American alligator

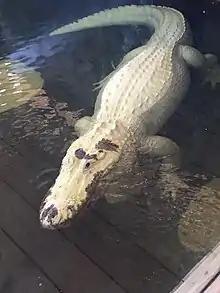
A leucistic American alligator at Gatorland

American alligators, being native both to the Nearctic and Neotropical realms, are found in the wild in the Southeastern United States, from the Lowcountry in South Carolina, south to Everglades National Park in Florida, and west to the southeastern region of Texas. They are found in parts of North Carolina, South Carolina, Georgia, Florida, Louisiana, Alabama, Mississippi, Arkansas, Oklahoma, and Texas. Some of these locations appear to be relatively recent introductions, with often small but reproductive populations. Louisiana has the largest American alligator population of any U.S. state. In the future, possible American alligator populations may be found in areas of Mexico adjacent to the Texas border. The range of the American alligator is slowly expanding northwards, including into areas they once found such as Virginia. American alligators have been naturally expanding their range into Tennessee, and have established a small population in the southwestern part of that state via inland waterways, according to the state's wildlife agency. They have been extirpated from Virginia, and occasional vagrants from North Carolina wander into the Great Dismal Swamp.